Eartham

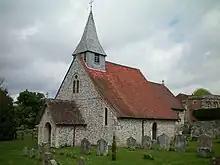
St. Margaret's Church

Richard Nyren, the famous Hambledon cricketer and landlord of the Bat & Ball Inn was born in Eartham c.1734.